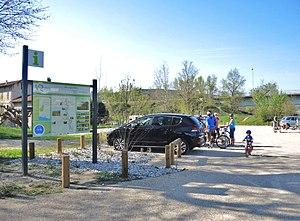
Sarras vue partielle
Sarras est une commune française située dans le département de l'Ardèche, en région Auvergne-Rhône-Alpes.